Combrée

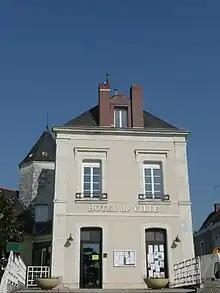
Mairie combrée

Combrée is a former commune in the Maine-et-Loire department in western France. On 15 December 2016, it was merged into the new commune Ombrée d'Anjou.